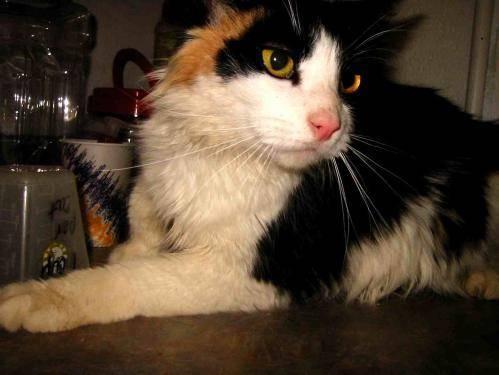
cat